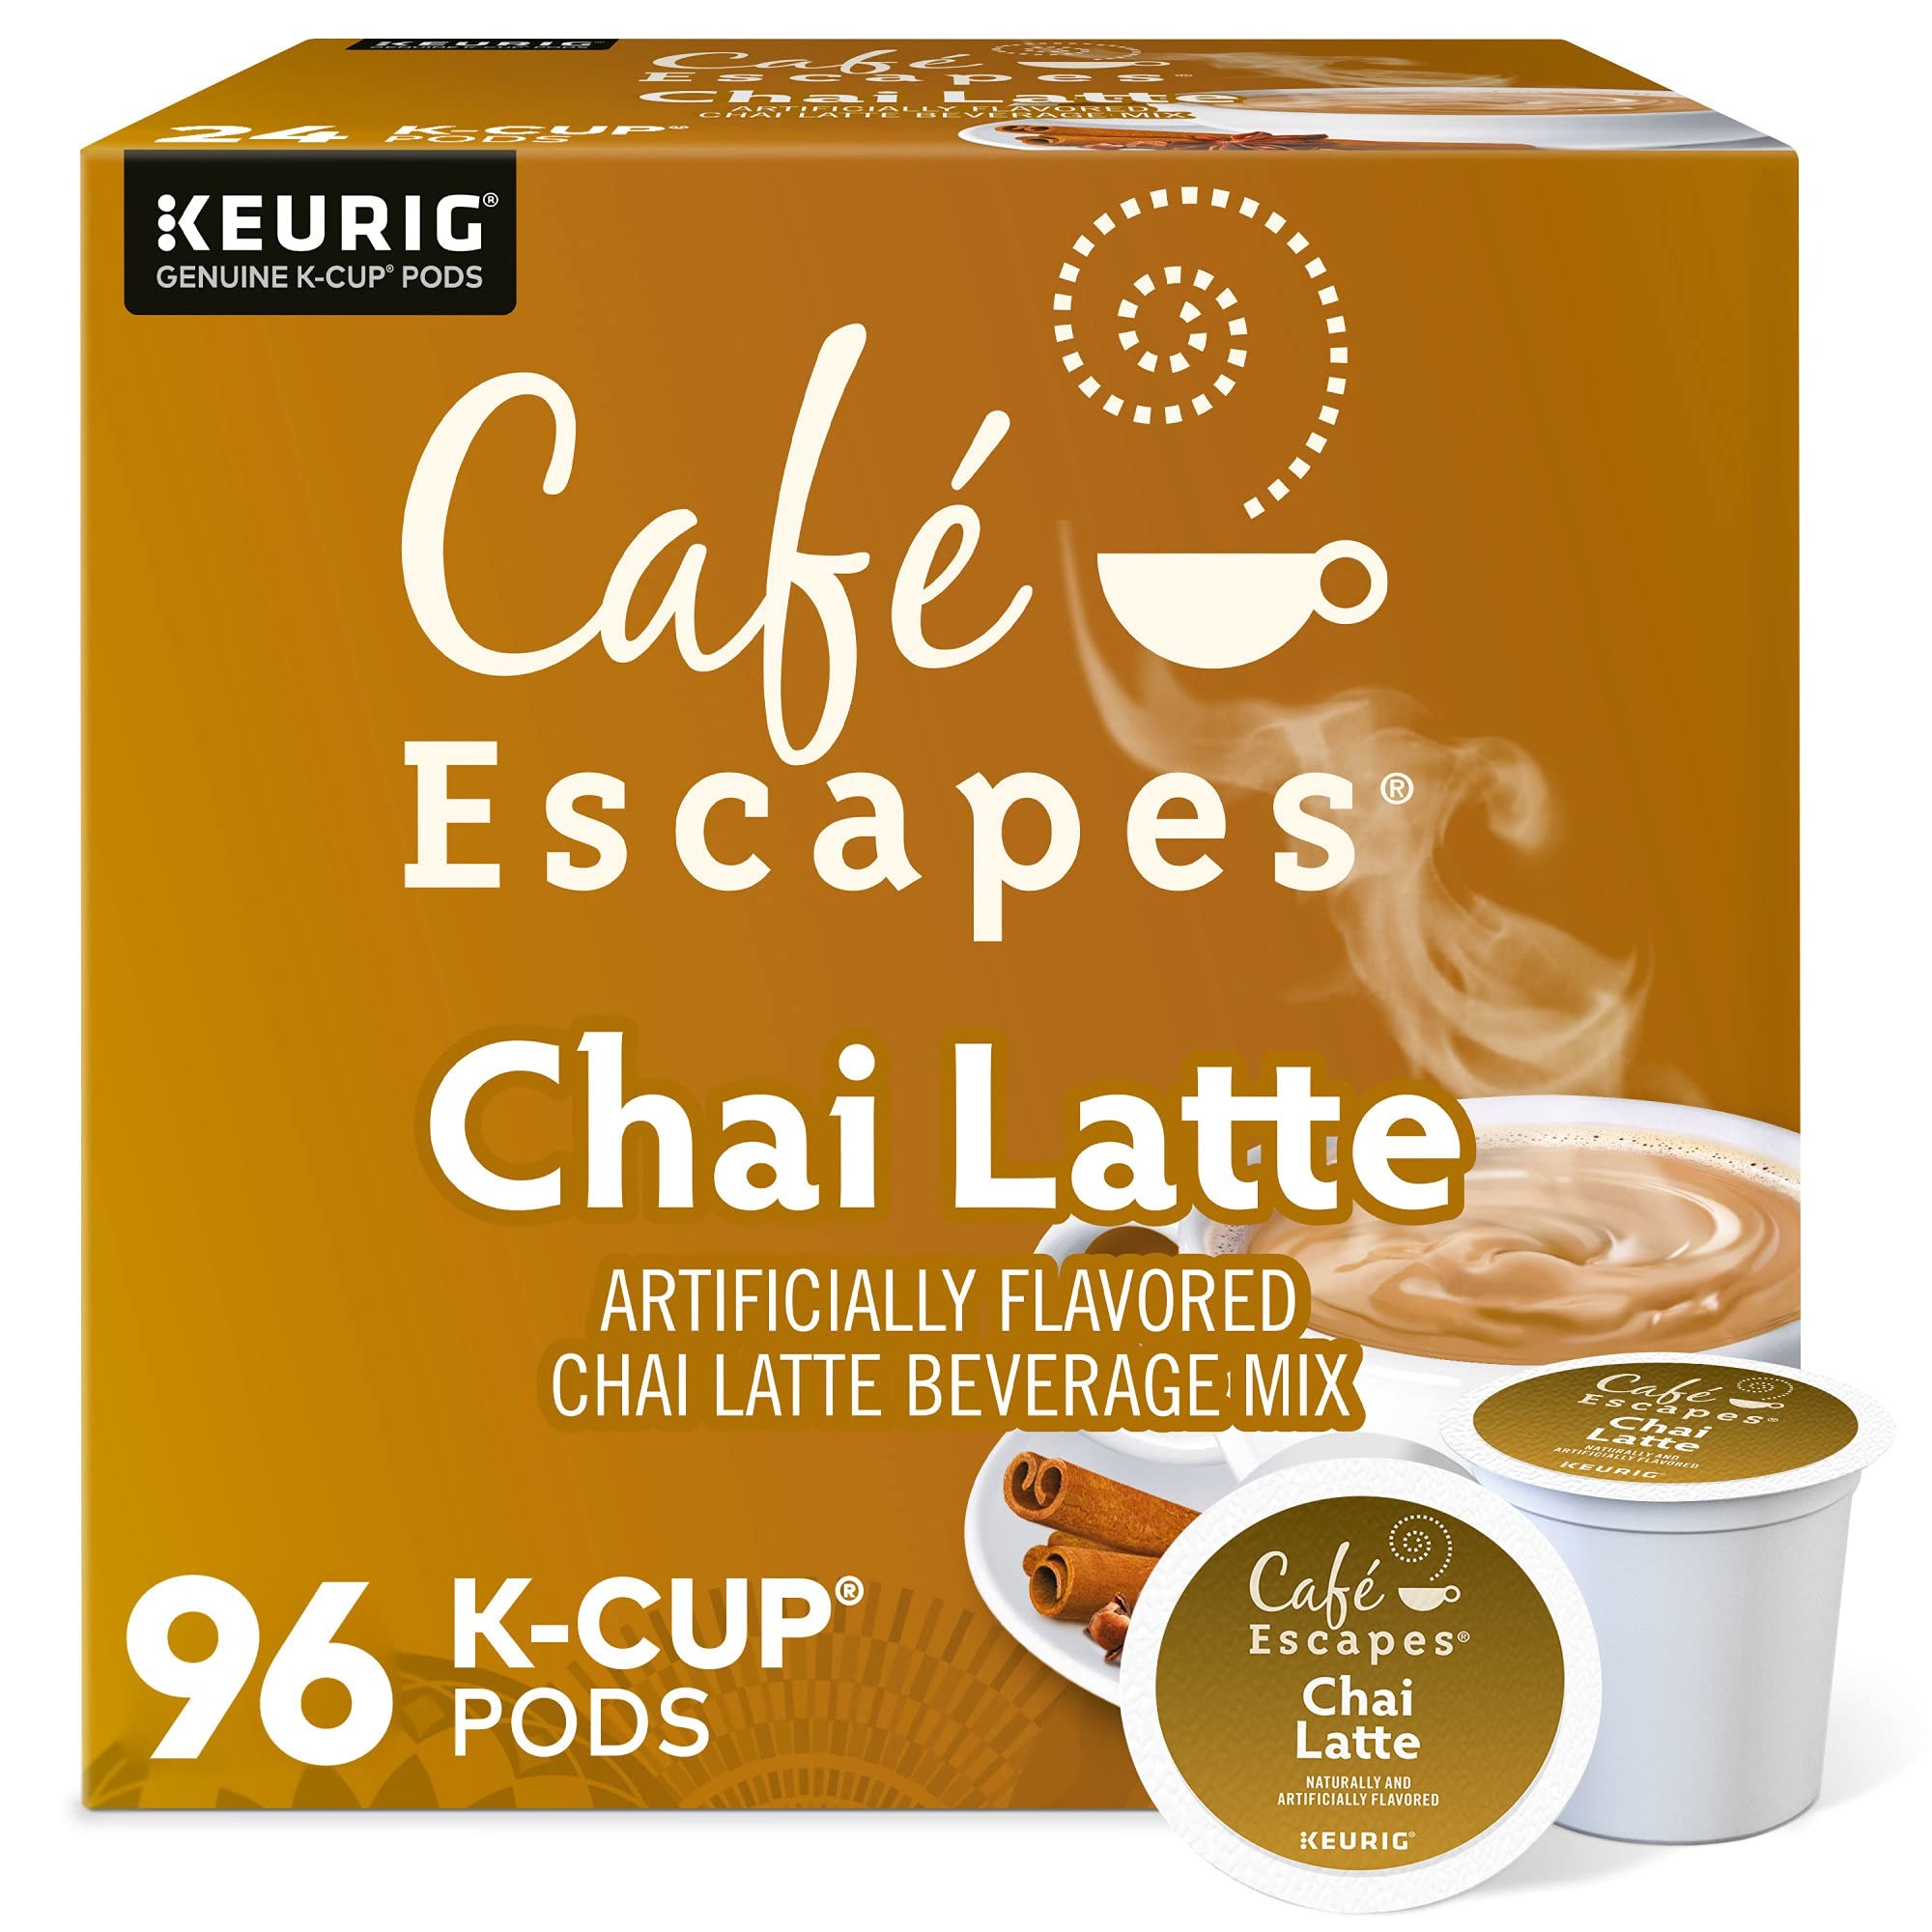
Item Name: Cafe Escapes Chai Latte Keurig Single-Serve K-Cup Pods, 96 Count
Bullet Point 1: An extraordinary taste of black tea and exotic spices
Bullet Point 2: Contains Milk
Bullet Point 3: Enjoy in any Keurig K-Cup Brewer
Value: 96.0
Unit: Count

Price: 15.51